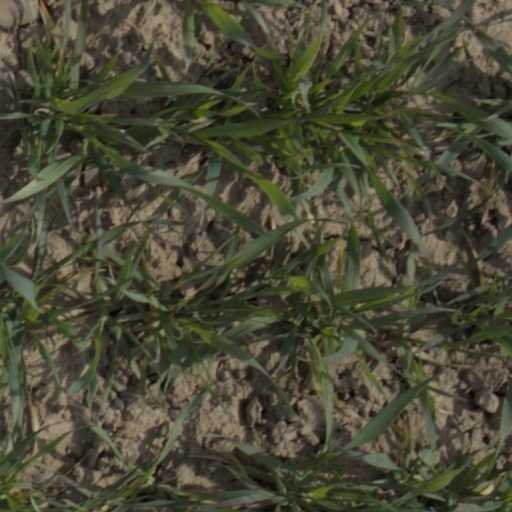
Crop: wheat